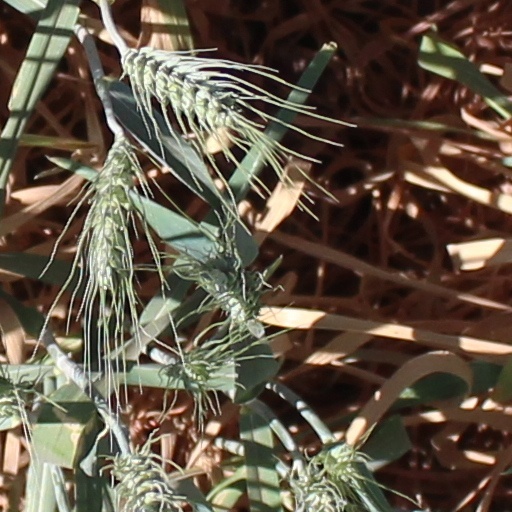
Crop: wheat